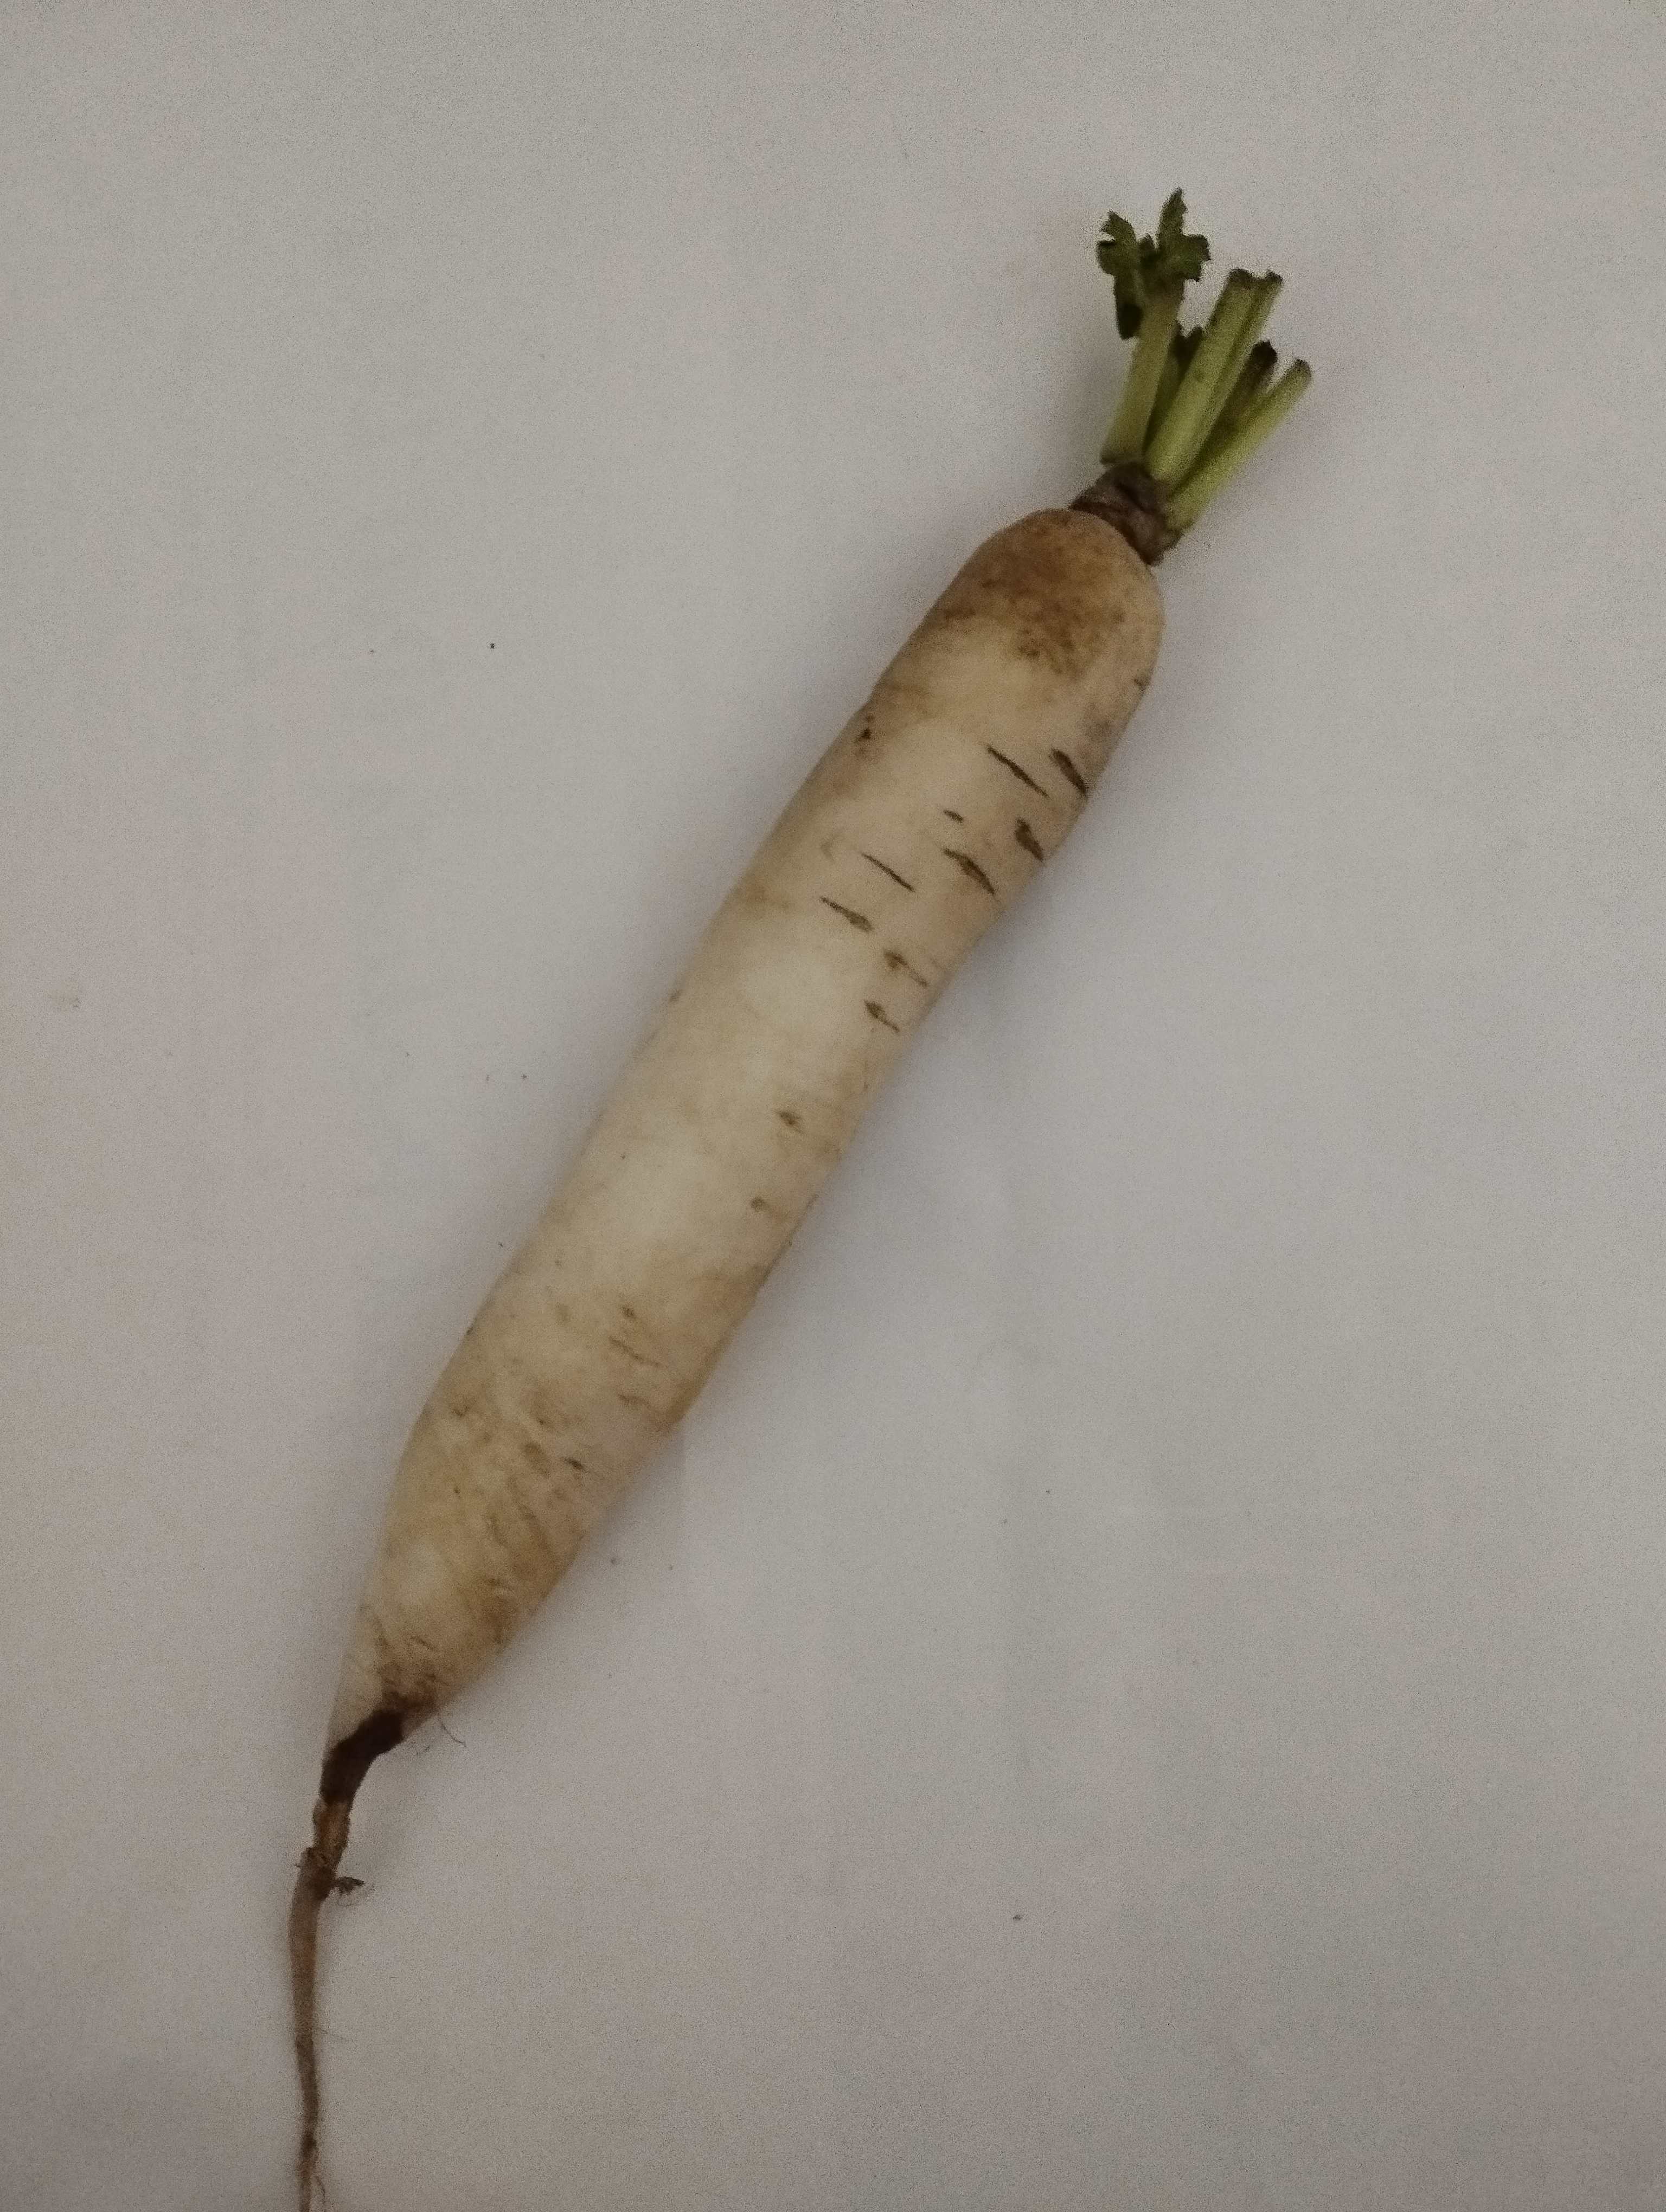
Label: Raphanus sativus